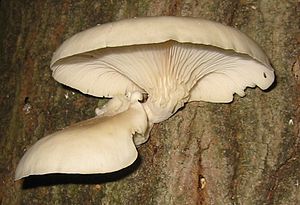
Almindelig østershat
Almindelig østershat (Pleurotus ostreatus).
Almindelig østershat (Pleurotus ostreatus).
Almindelig østershat er en veddestruerende svamp, som lever på løvtræer, ofte almindelig bøg, men også gerne på f.eks. Birk, lind og almindelig hestekastanje. Svampen efterlader et karakteristisk hvidmuld, men også udefra kan man se, om et træ er angrebet. I så fald viser svampen sig nemlig som hvide huller i barken.